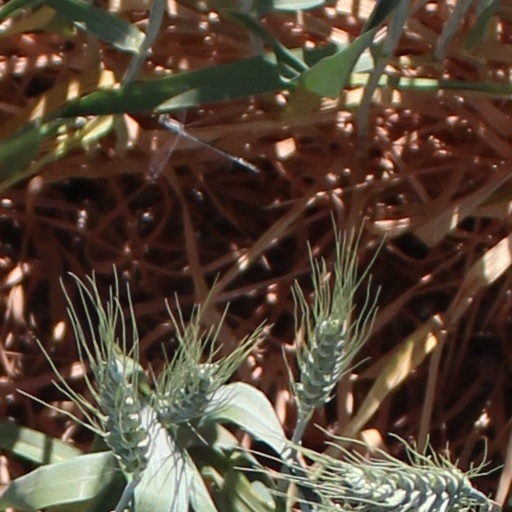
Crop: wheat